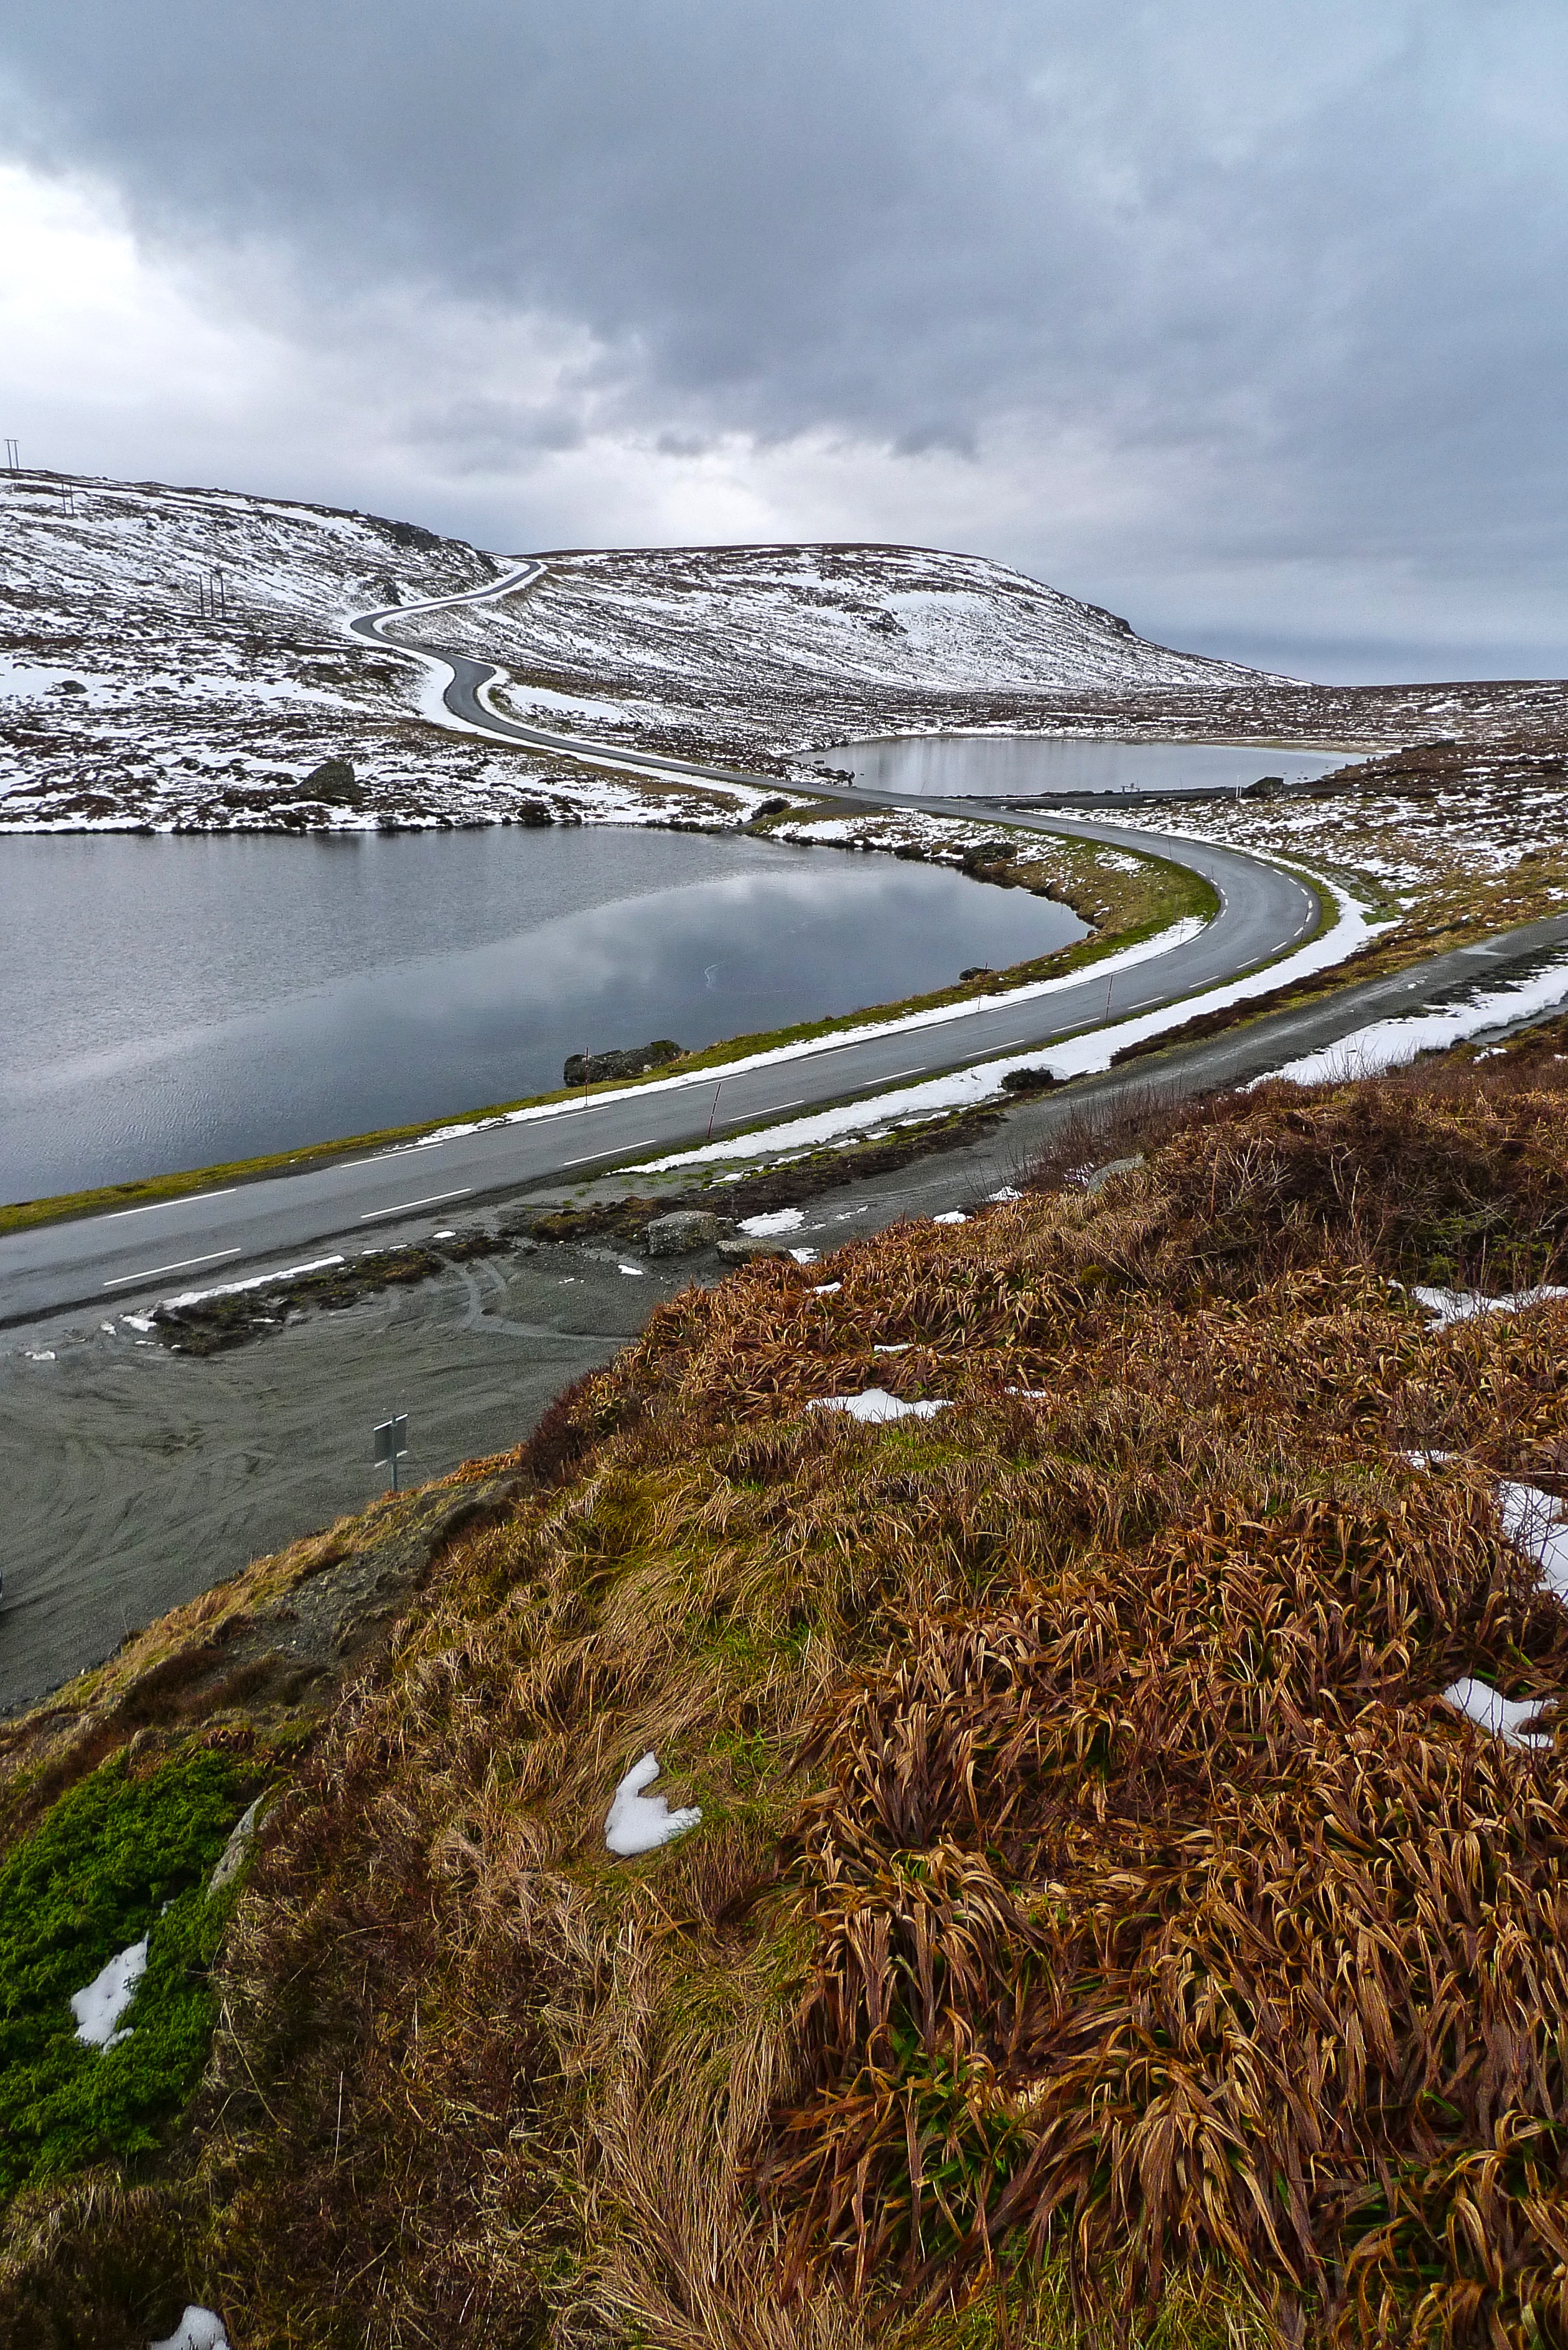
beach, landscape, sea, coast, water, rock, ocean, marsh, shore, wave, river, cliff, cove, bay, reservoir, terrain, body of water, wetland, habitat, loch, aerial photography, geographical feature